Stanton Drew

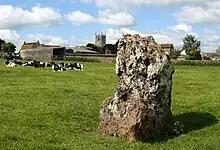
Stone circle with St Mary's church tower in background

The Church of St Mary the Virgin has been a place of Christian worship for at least eight hundred years, and the site itself probably for far longer. The history of the church so far as it is known has been reviewed in an authoritative modern account by John Richards. In the north aisle is the Norman bowl of the font and further east the small turret steps behind a glass door that in earlier times led up into a rood loft. Parts of the building date from the 13th and 14th centuries, but the Norman font demonstrates very clearly the presence of a late 11th or 12th century church, and it is almost certain that this in turn will have been merely a replacement for a late Anglo-Saxon structure probably on the same site - although that earlier church may well have been of timber rather than masonry construction. It is extremely unlikely that an estate of ten hides, which Stanton was at the time of Domesday Book (1086), would not already have had a church by the time of the Norman Conquest. The more so since, in the post-Conquest period, Stanton had a daughter church at Pensford, and to that extent would have been regarded locally as a minor 'mother' church. The interior, as it is seen today, shows much 19th century building and restoration. It is a Grade II* listed building. The Hazle, Wight Preston and several other unidentified monuments in the churchyard are also listed, along with the piers, gates and overthrow at the north-east entrance to churchyard.